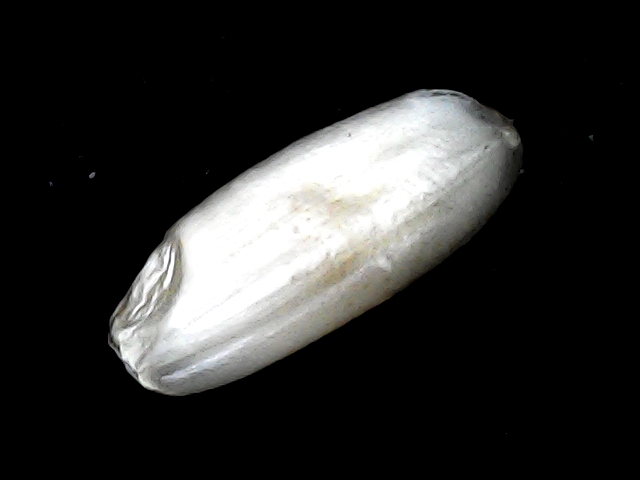
Rice variety: BD51